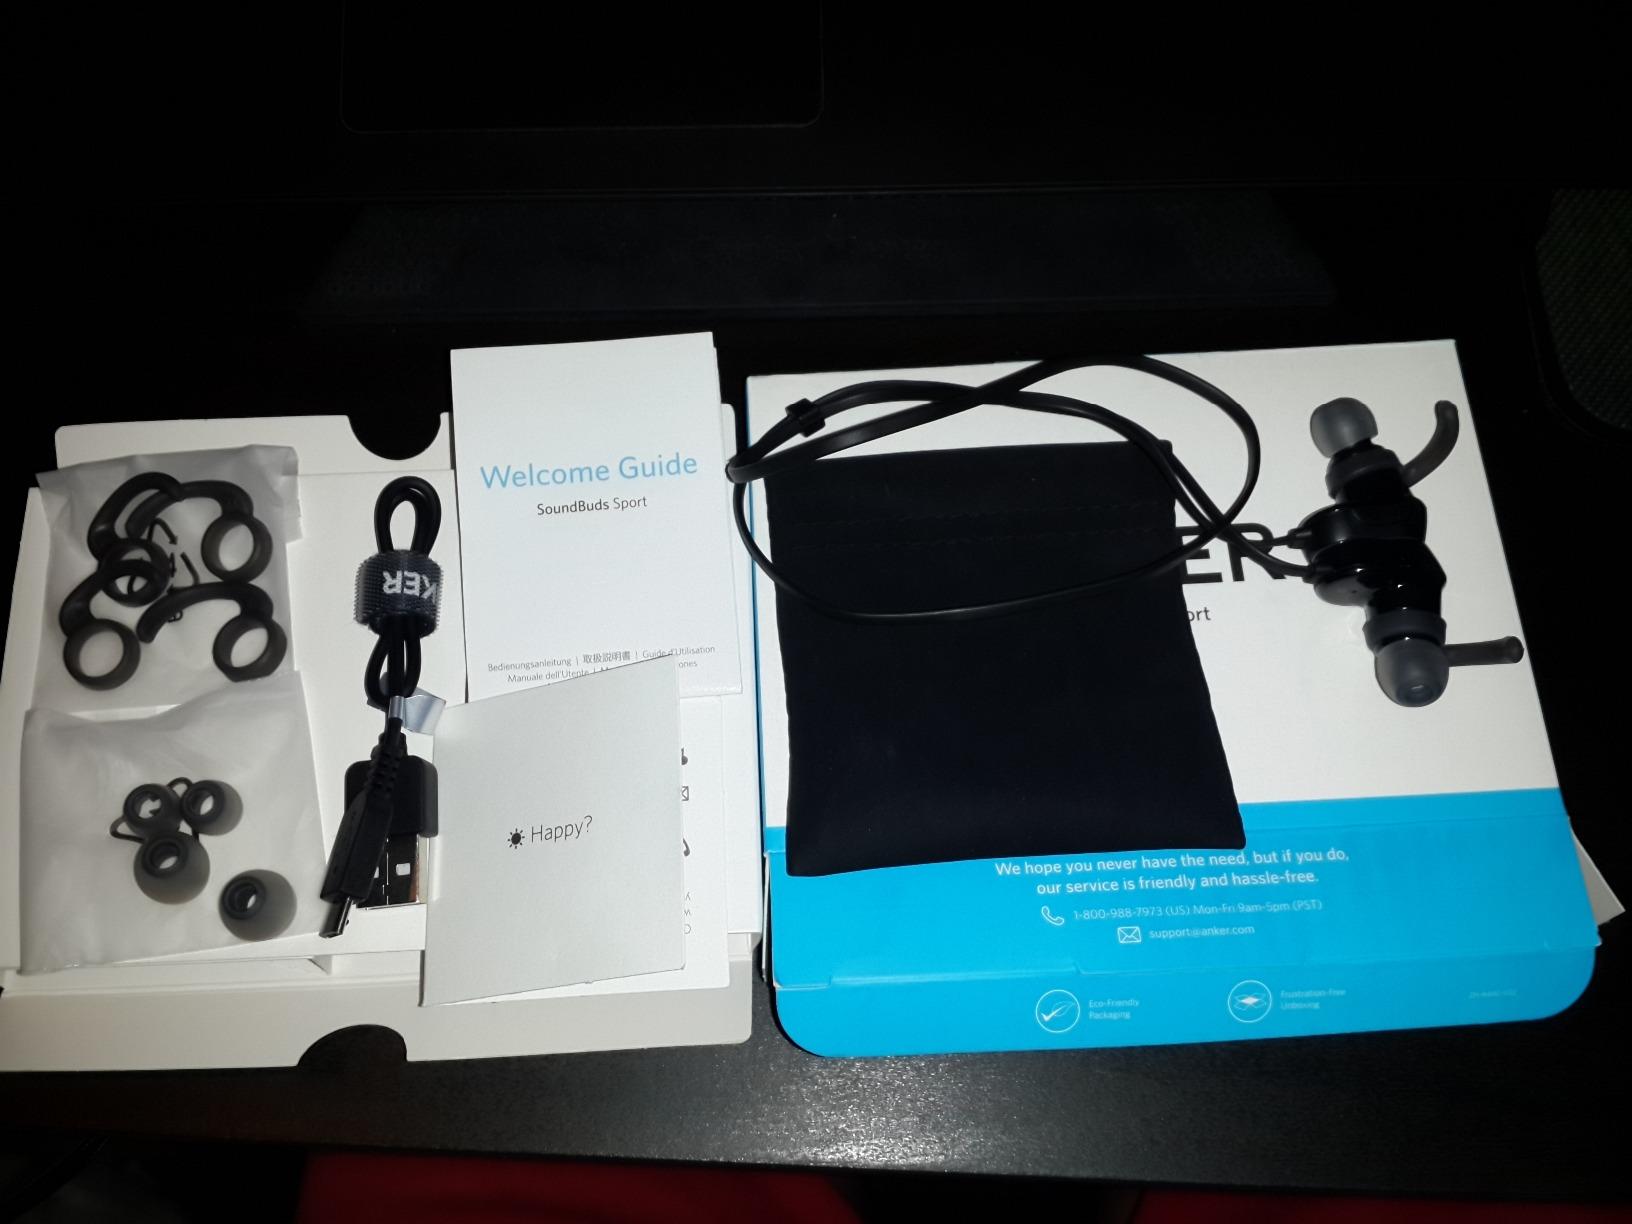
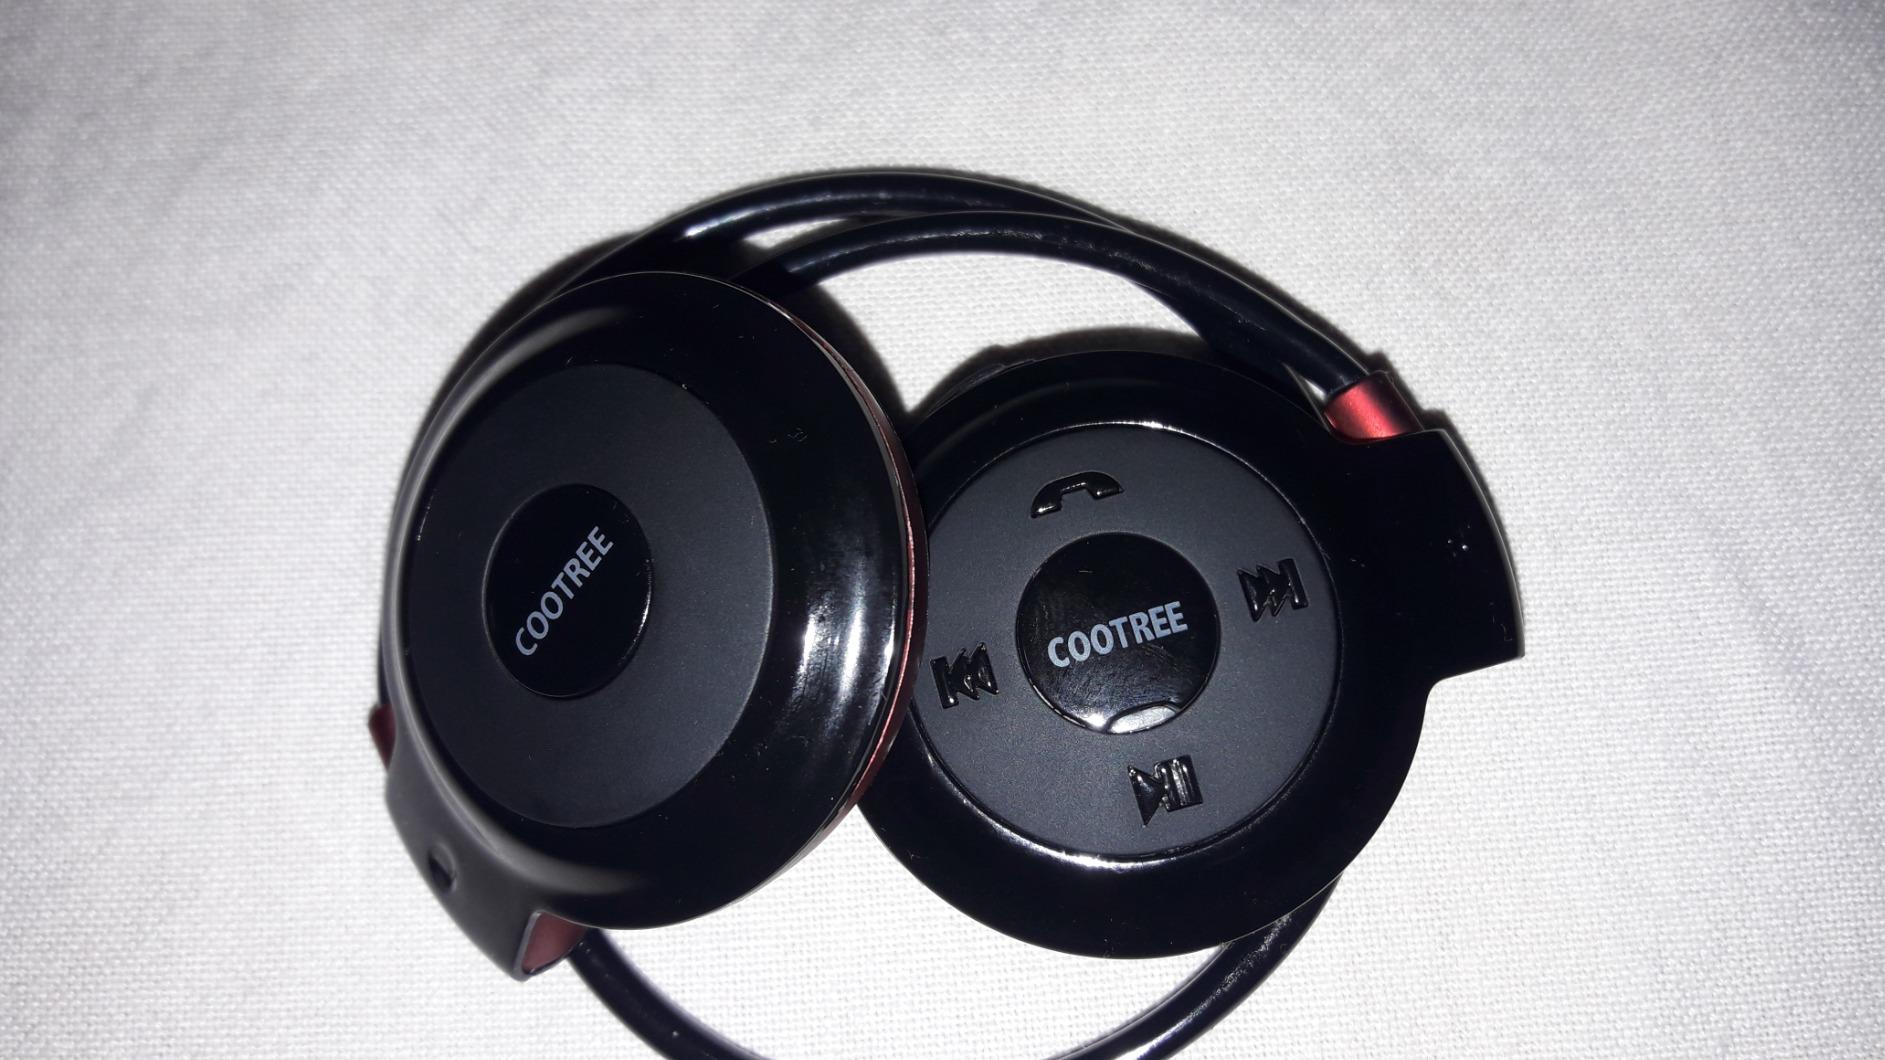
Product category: headphones
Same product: no